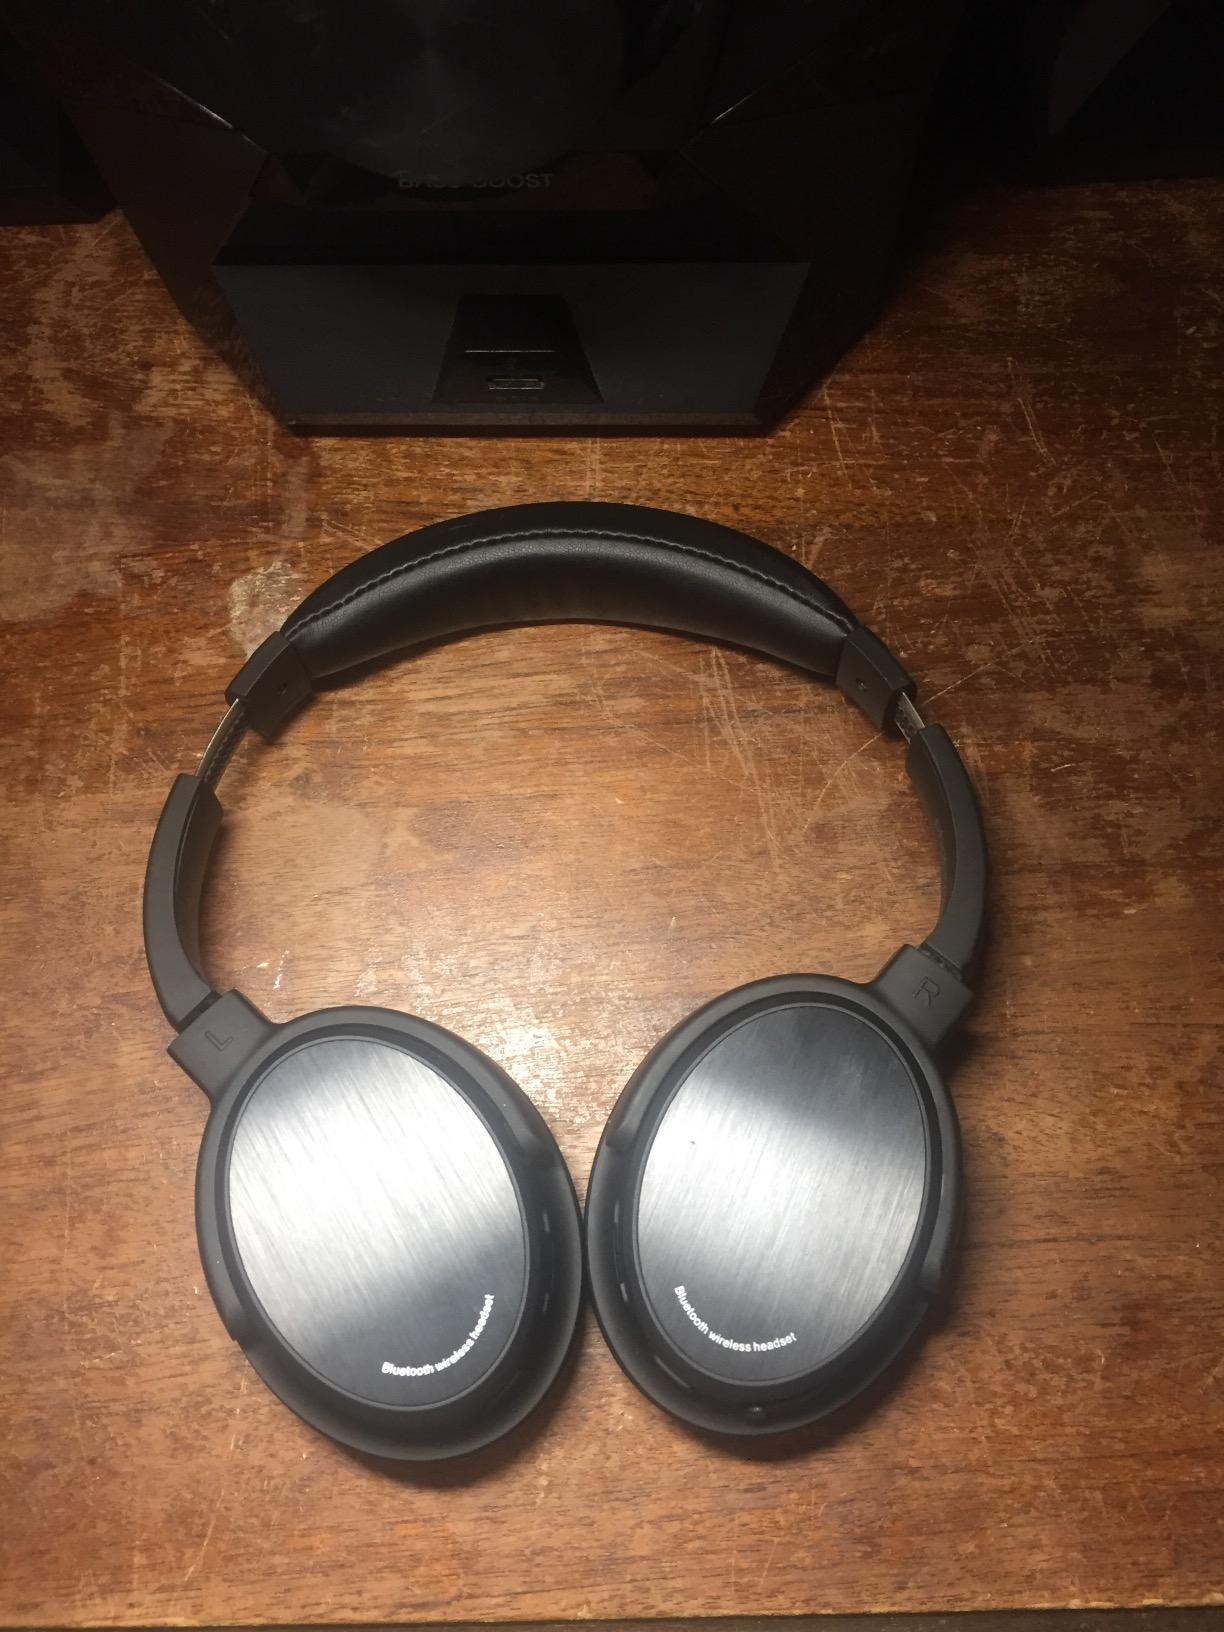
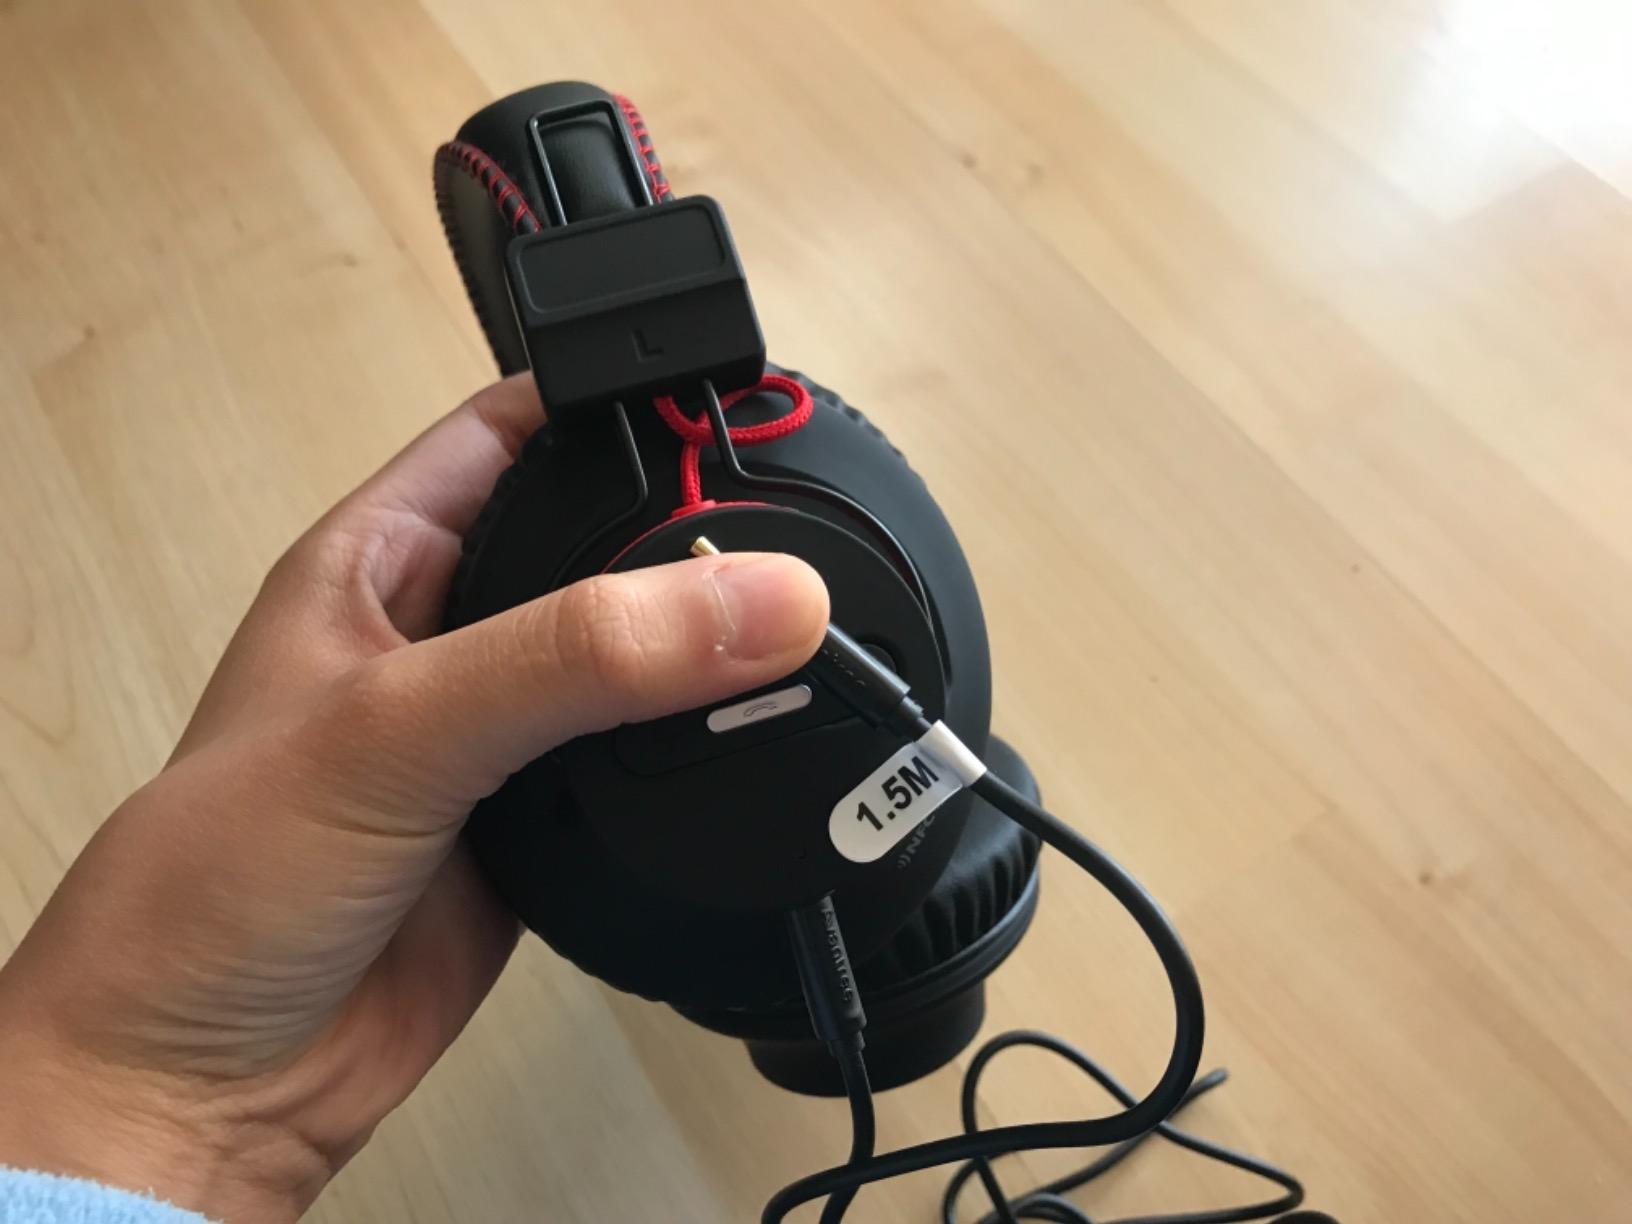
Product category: headphones
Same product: no